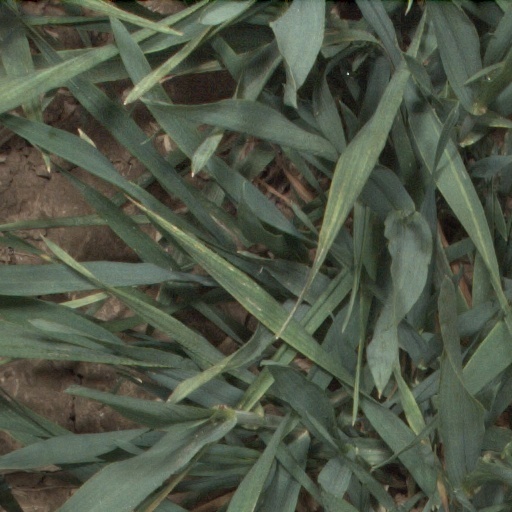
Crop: wheat